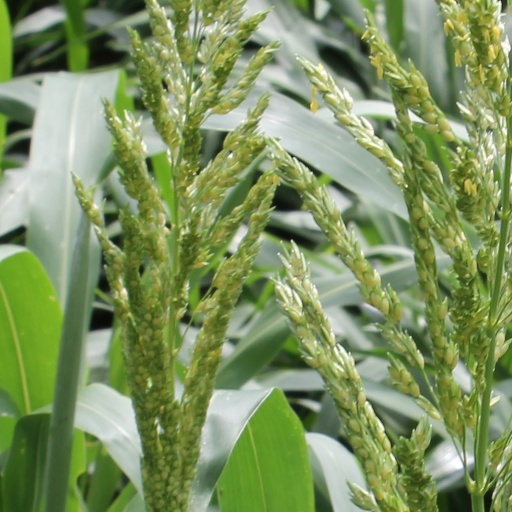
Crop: sorghum